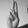
ASL letter: U